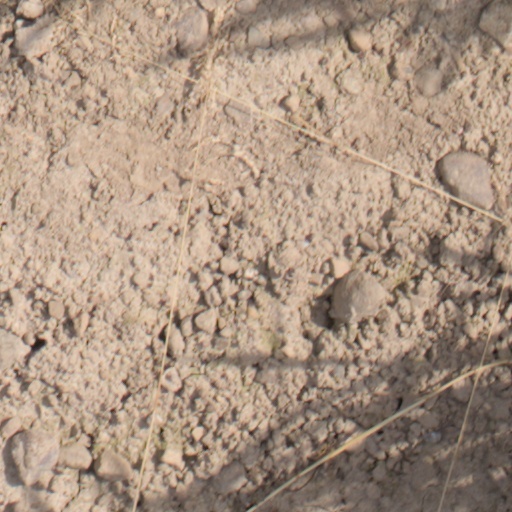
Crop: wheat